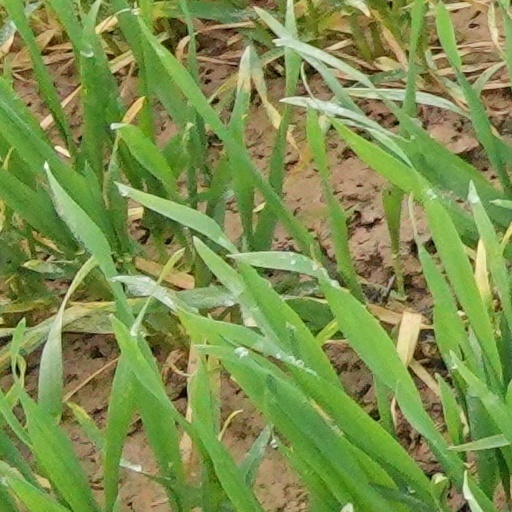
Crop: wheat